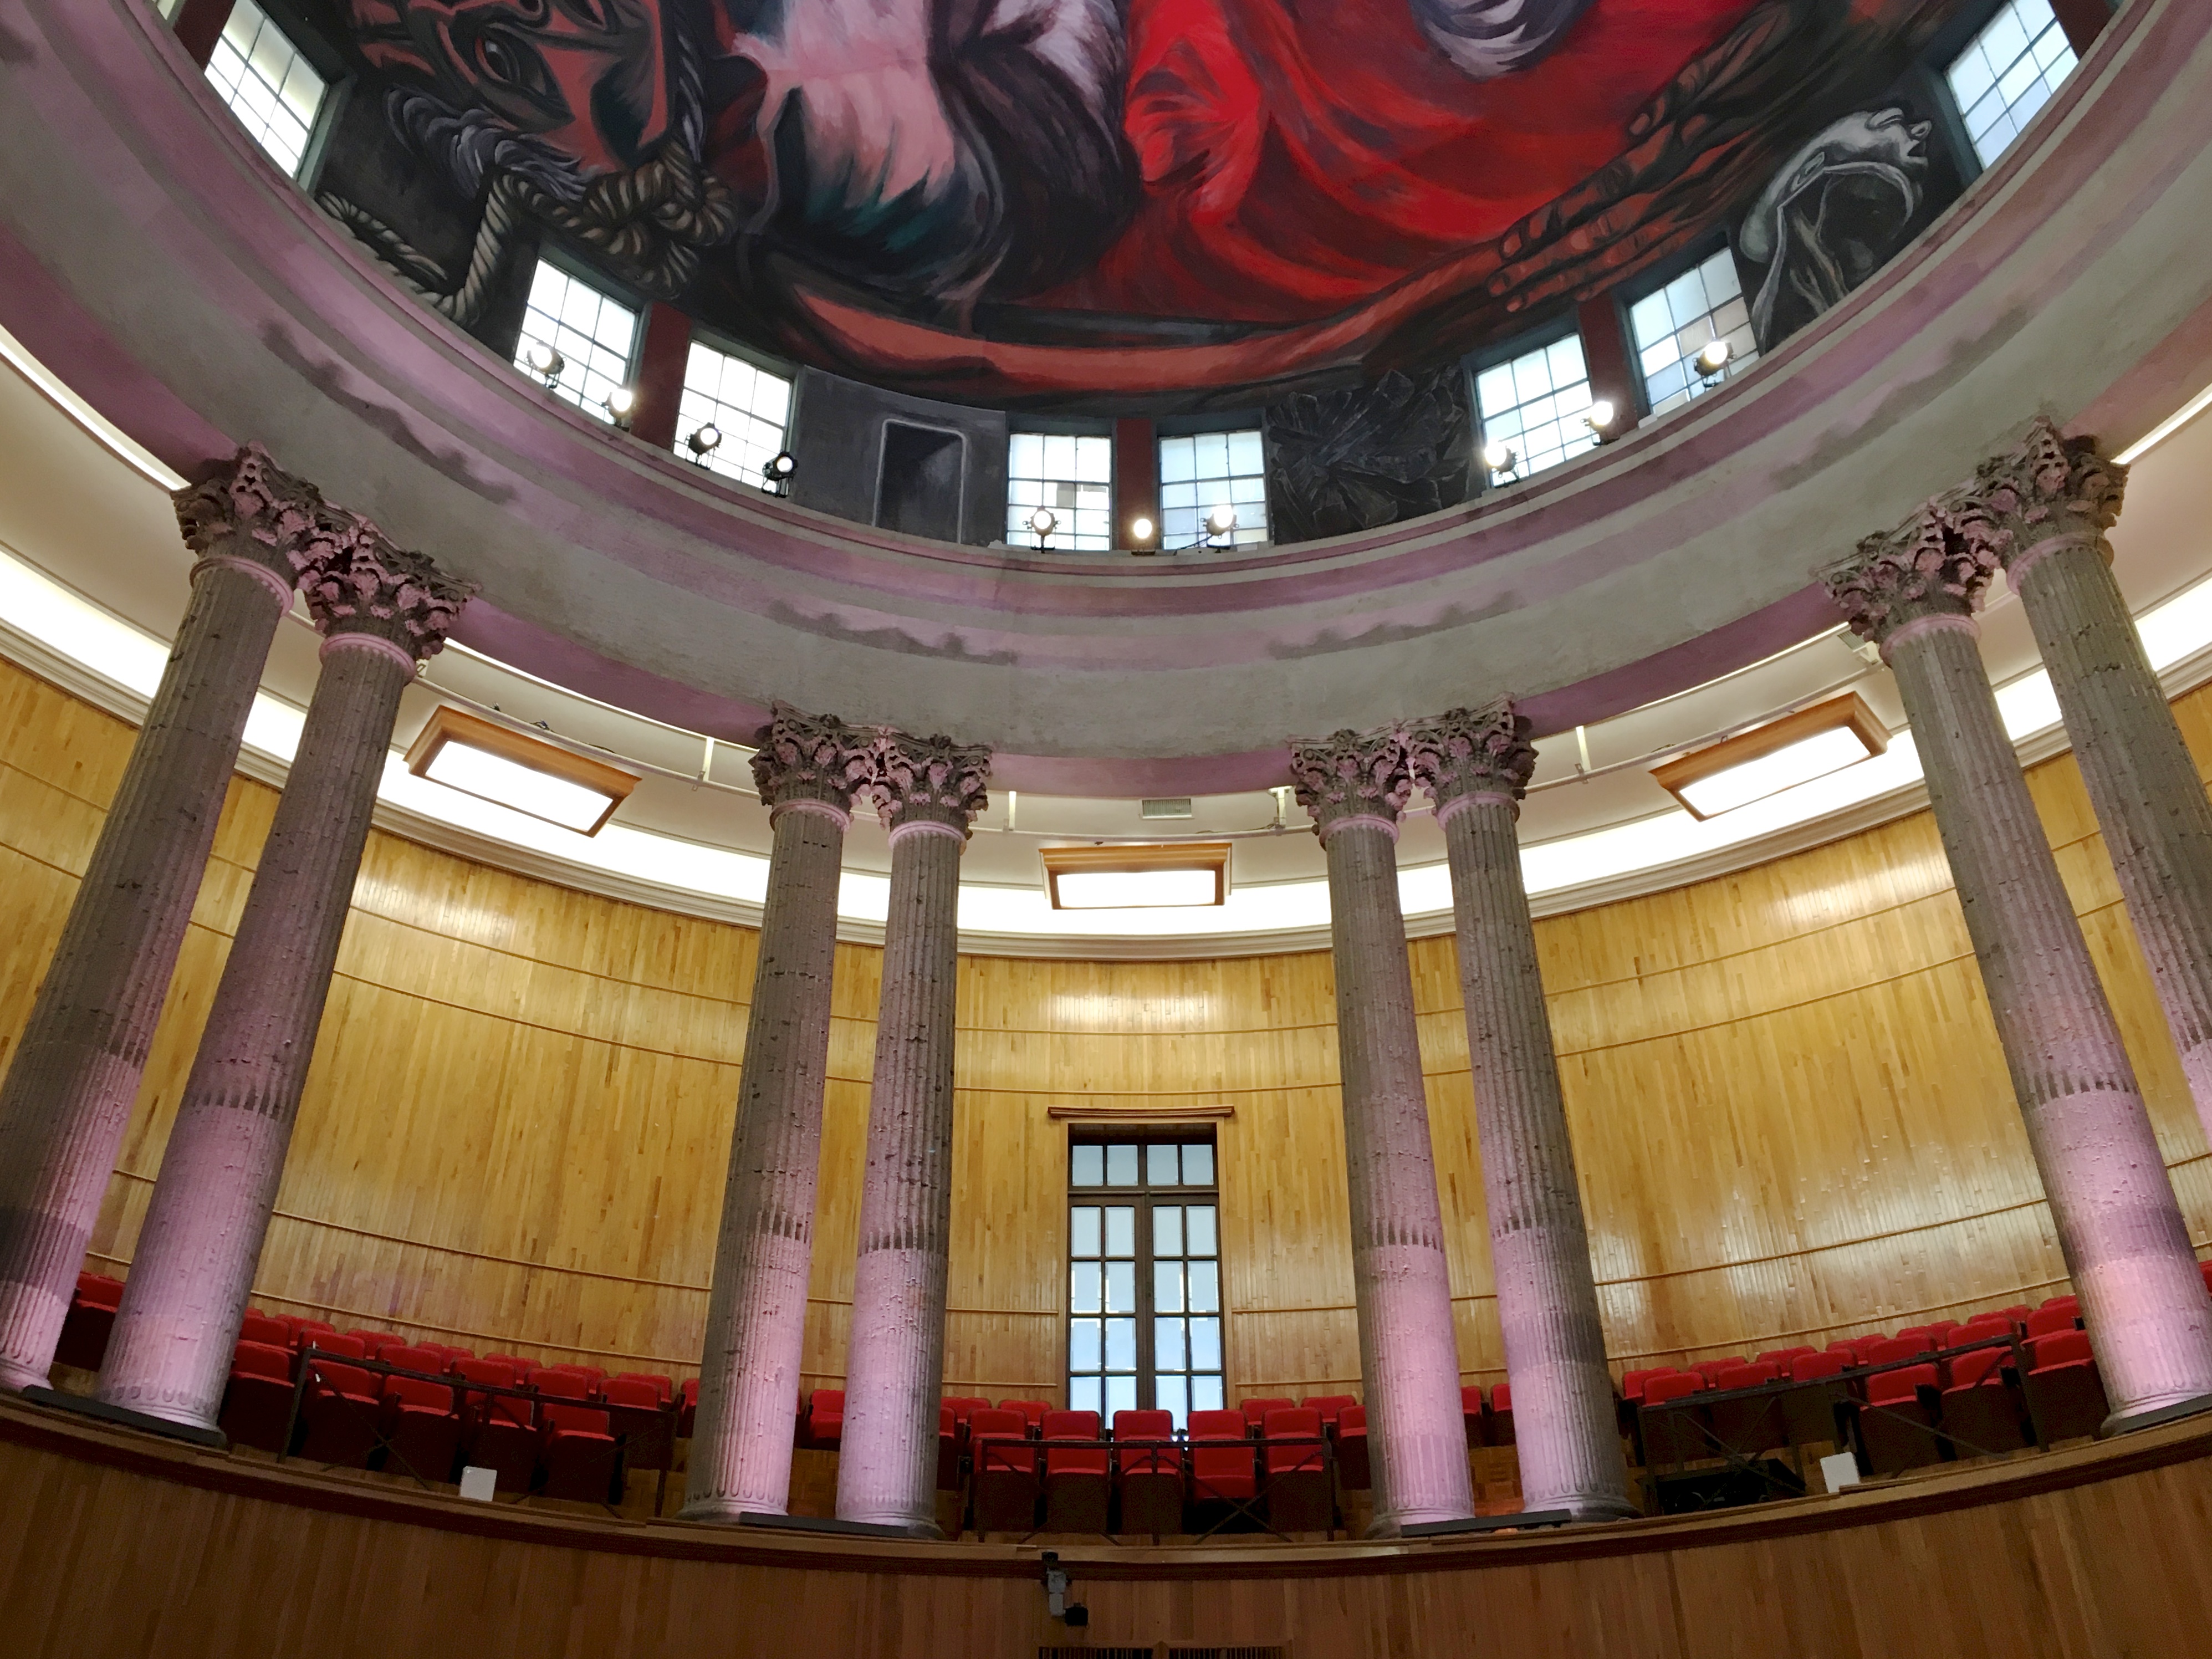
architecture, structure, auditorium, building, opera house, interior design, theatre, stage, ballroom, shape, convention center